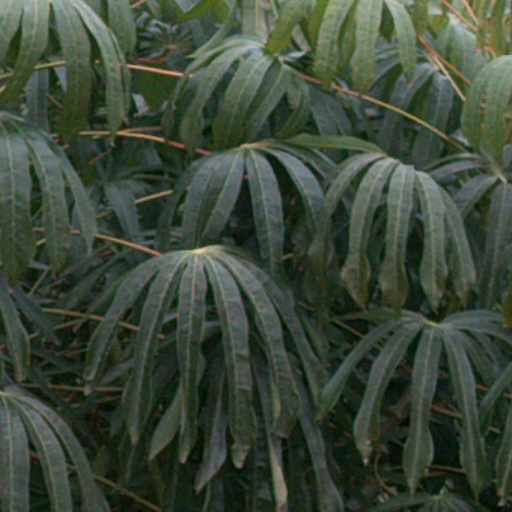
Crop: cassava